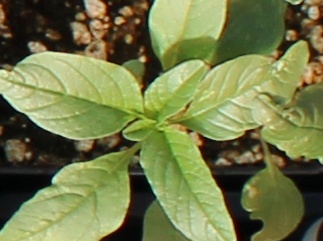
Label: Waterhemp